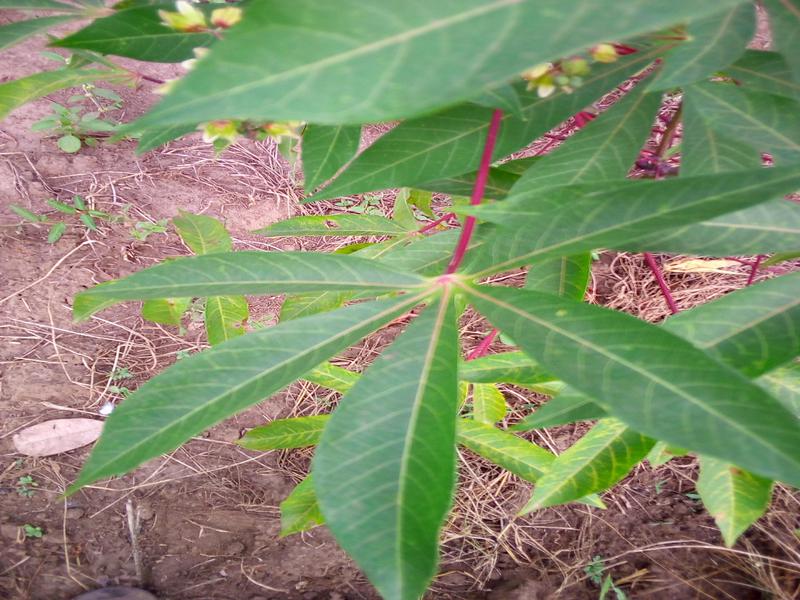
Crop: cassava
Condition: healthy